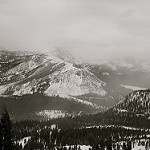
Scene: Outdoor